2011 Missouri River Flood

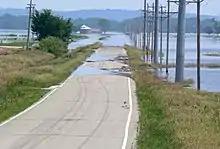
County Road 34 in Fort Calhoun, Nebraska, underwater on June 19. The closer treeline in the distance is the normal west bank of the Missouri River and is part of Boyer Chute National Wildlife Refuge, while the further treeline is the normal east bank of Iowa.

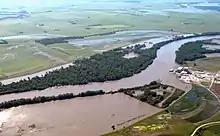
Cooper Nuclear Power Station on the edge of the flood on June 15, 2011

On June 2, Scouts Rest Ranch, Buffalo Bill's home near the Platte River in North Platte, closed because of flood fears. Exhibits were moved and berms were built around the buildings. On July 13, officials said the flooding was not as severe as had been expected.